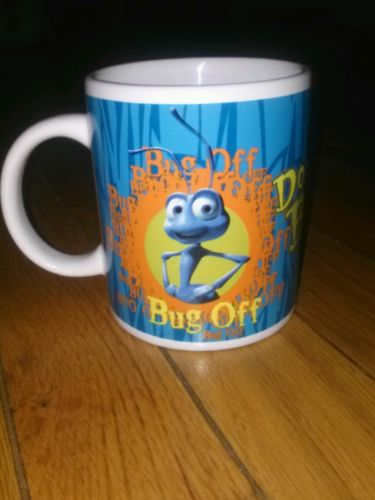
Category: mug